List of marine protected areas of Oregon

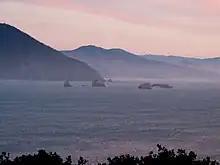
Redfish Rocks, as seen from Port Orford Heads State Park, Oregon, United States, at dusk. The rocks themselves are part of the Oregon Islands National Wildlife Refuge, and the waters surrounding the rocks form the Redfish Rocks State Marine Reserve.

This is a list of marine protected areas of the U.S. state of Oregon. The state marine reserves are managed by the Oregon Department of Fish and Wildlife.